Ani Phyo

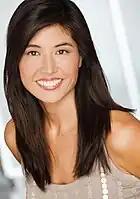
Ani Phyo

Ani Phyo (born July 17, 1968) is a Canadian-born American organic chef, author, whole food and sustainable agriculture advocate. She is an advocate of raw foodism lifestyle promoting uncooked and unprocessed foods that are organic, sustainable, and supports green living.